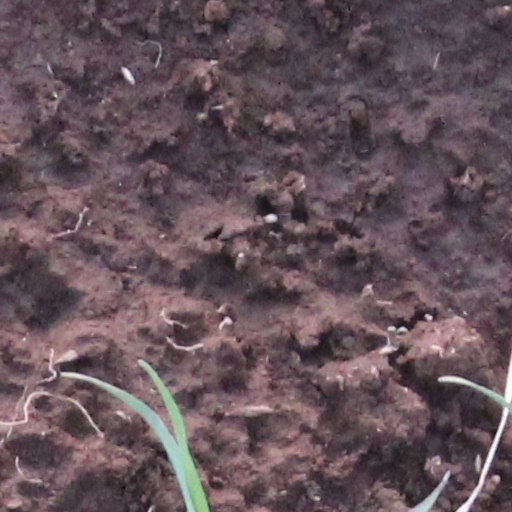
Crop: wheat